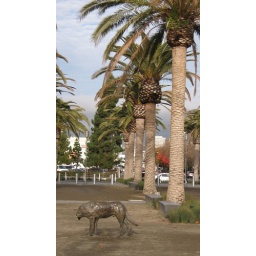
a trip from sacramento to oakland to ship a truck to nephew in maui